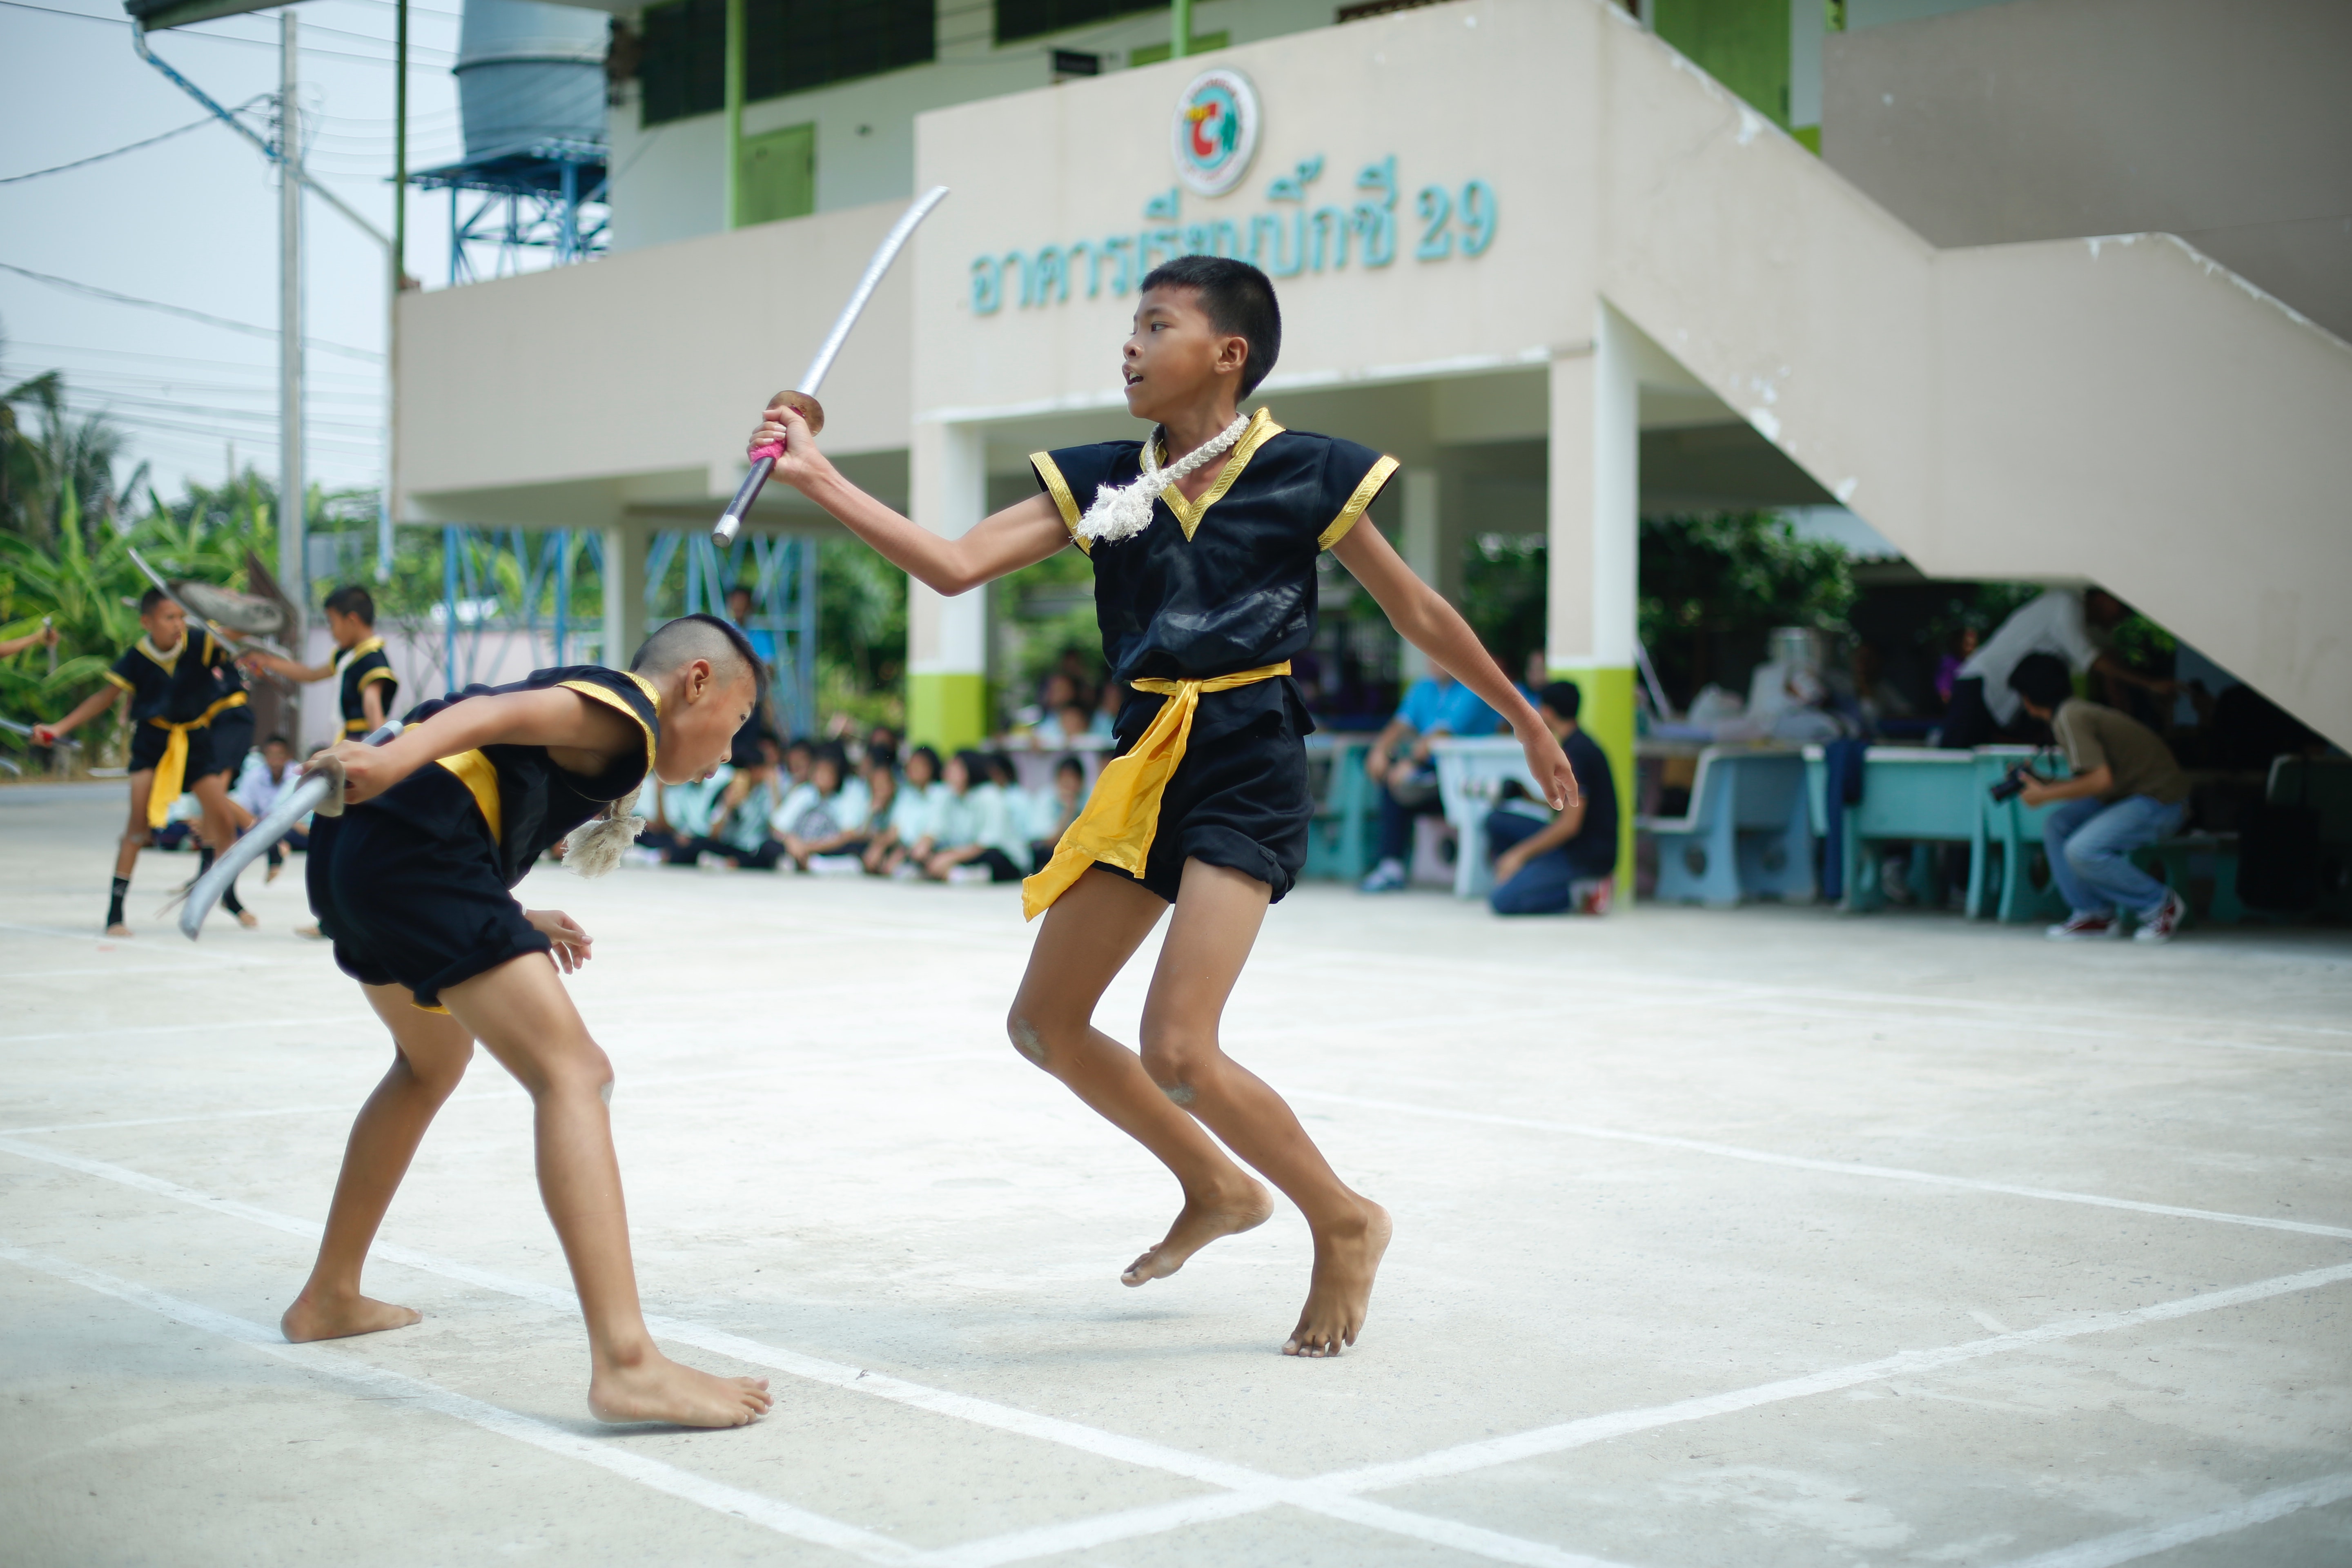
sports, performing arts, fun, dance, dancer, team sport, individual sports, performance, team, Sport aerobics